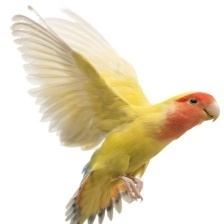
Species: ROSY FACED LOVEBIRD
Scientific name: AGAPORNIS ROSEICOLLIS